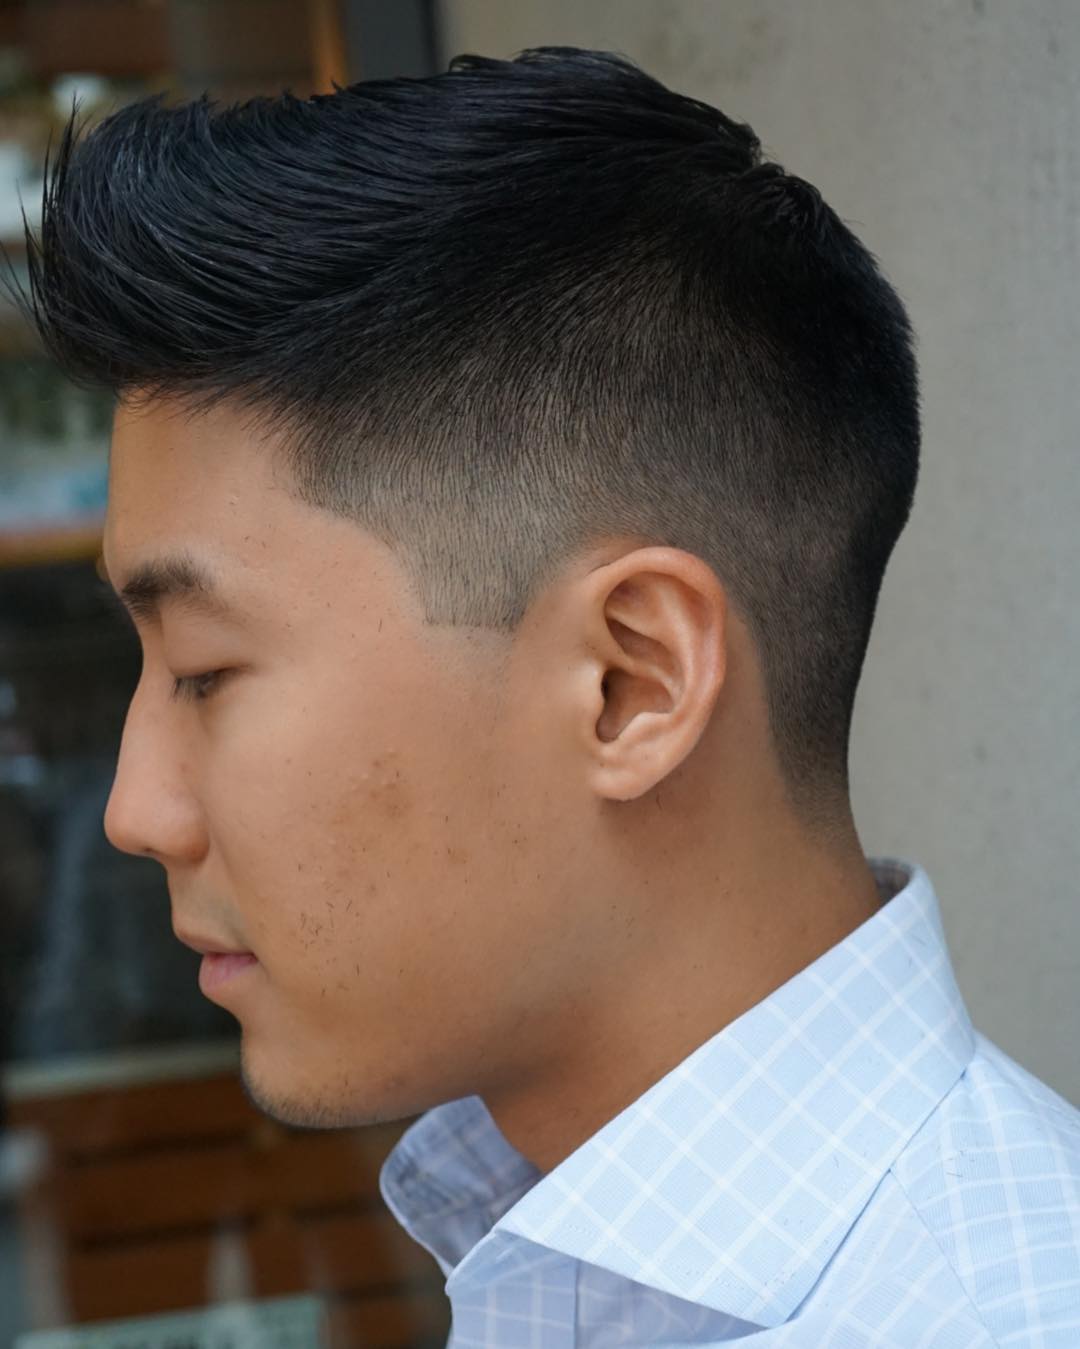
Gender: men